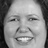
Emotion: happy